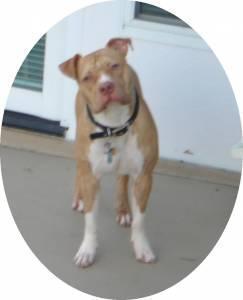
american pit bull terrier